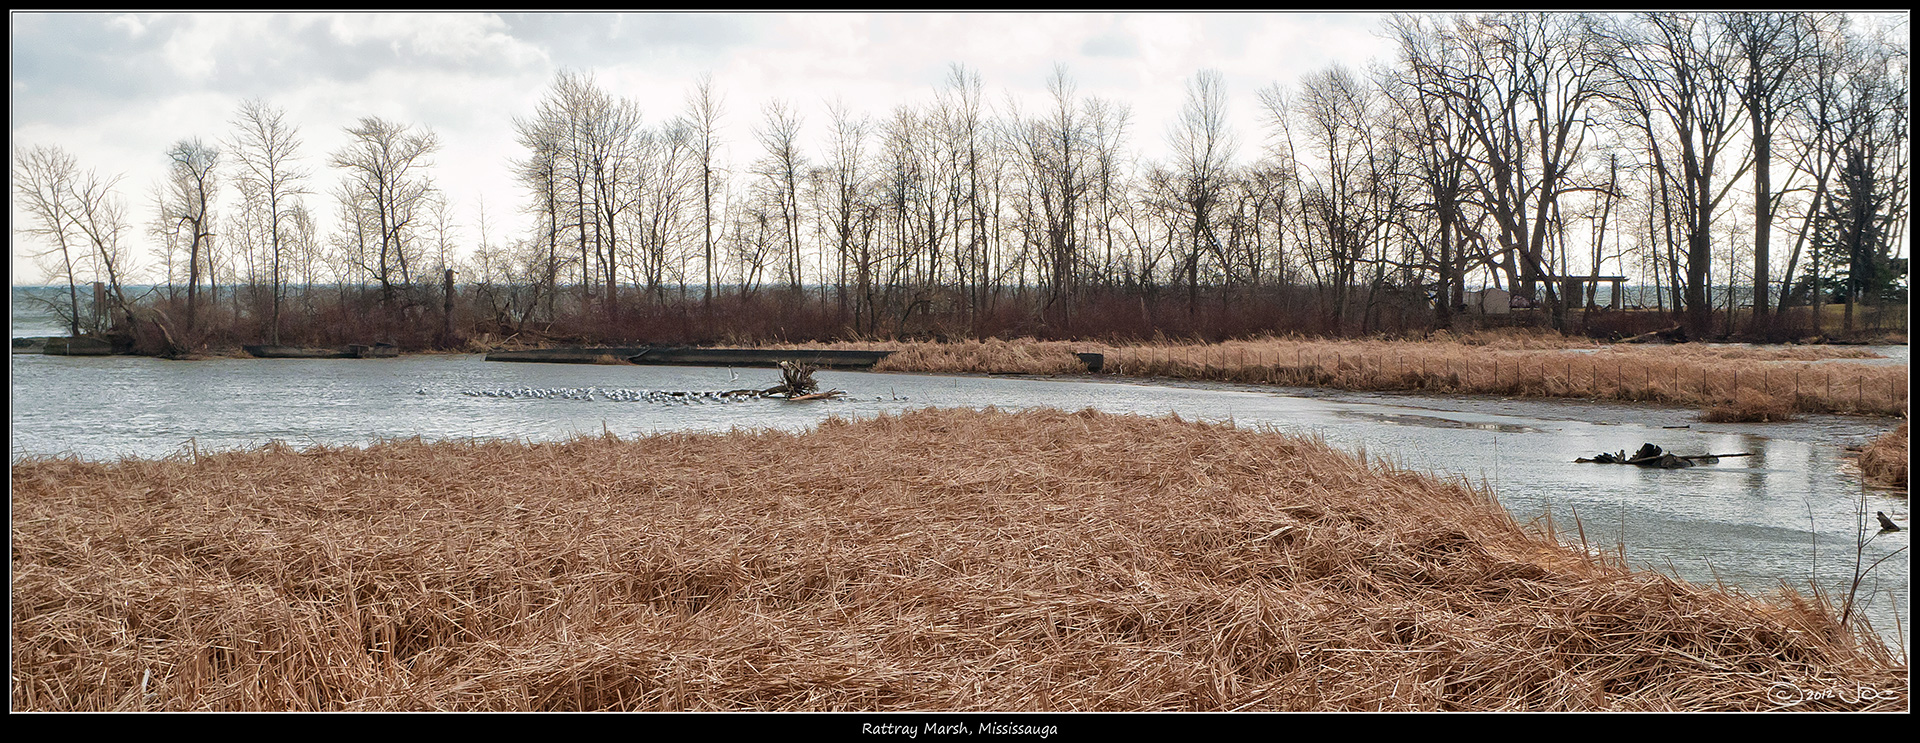
creek, marsh, swamp, wilderness, lake, river, pond, color, reservoir, waterway, duck, wetland, mississauga, ontario, rattray, nik, efex, sheridan, habitat, loch, water bird, natural environment, bayou